Serhiy Velmozhnyi

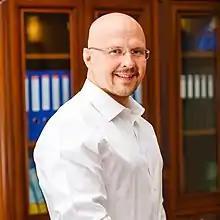
Velmozhnyi in 2020

Serhiy Anatoliyovych Velmozhnyi (born 25 June 1976) is a Ukrainian politician currently serving as a People's Deputy of Ukraine from Ukraine's 112th electoral district since 29 August 2019. He is a member of the Dovira parliamentary group, having been elected as an independent.